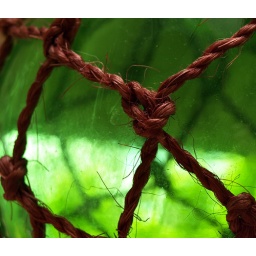
Here is a picture of some green glass with rope wrapped around it.